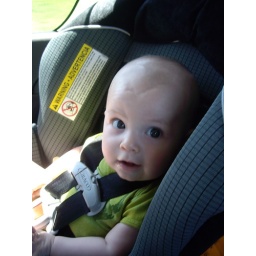
Aidan looking cute in the car